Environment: real
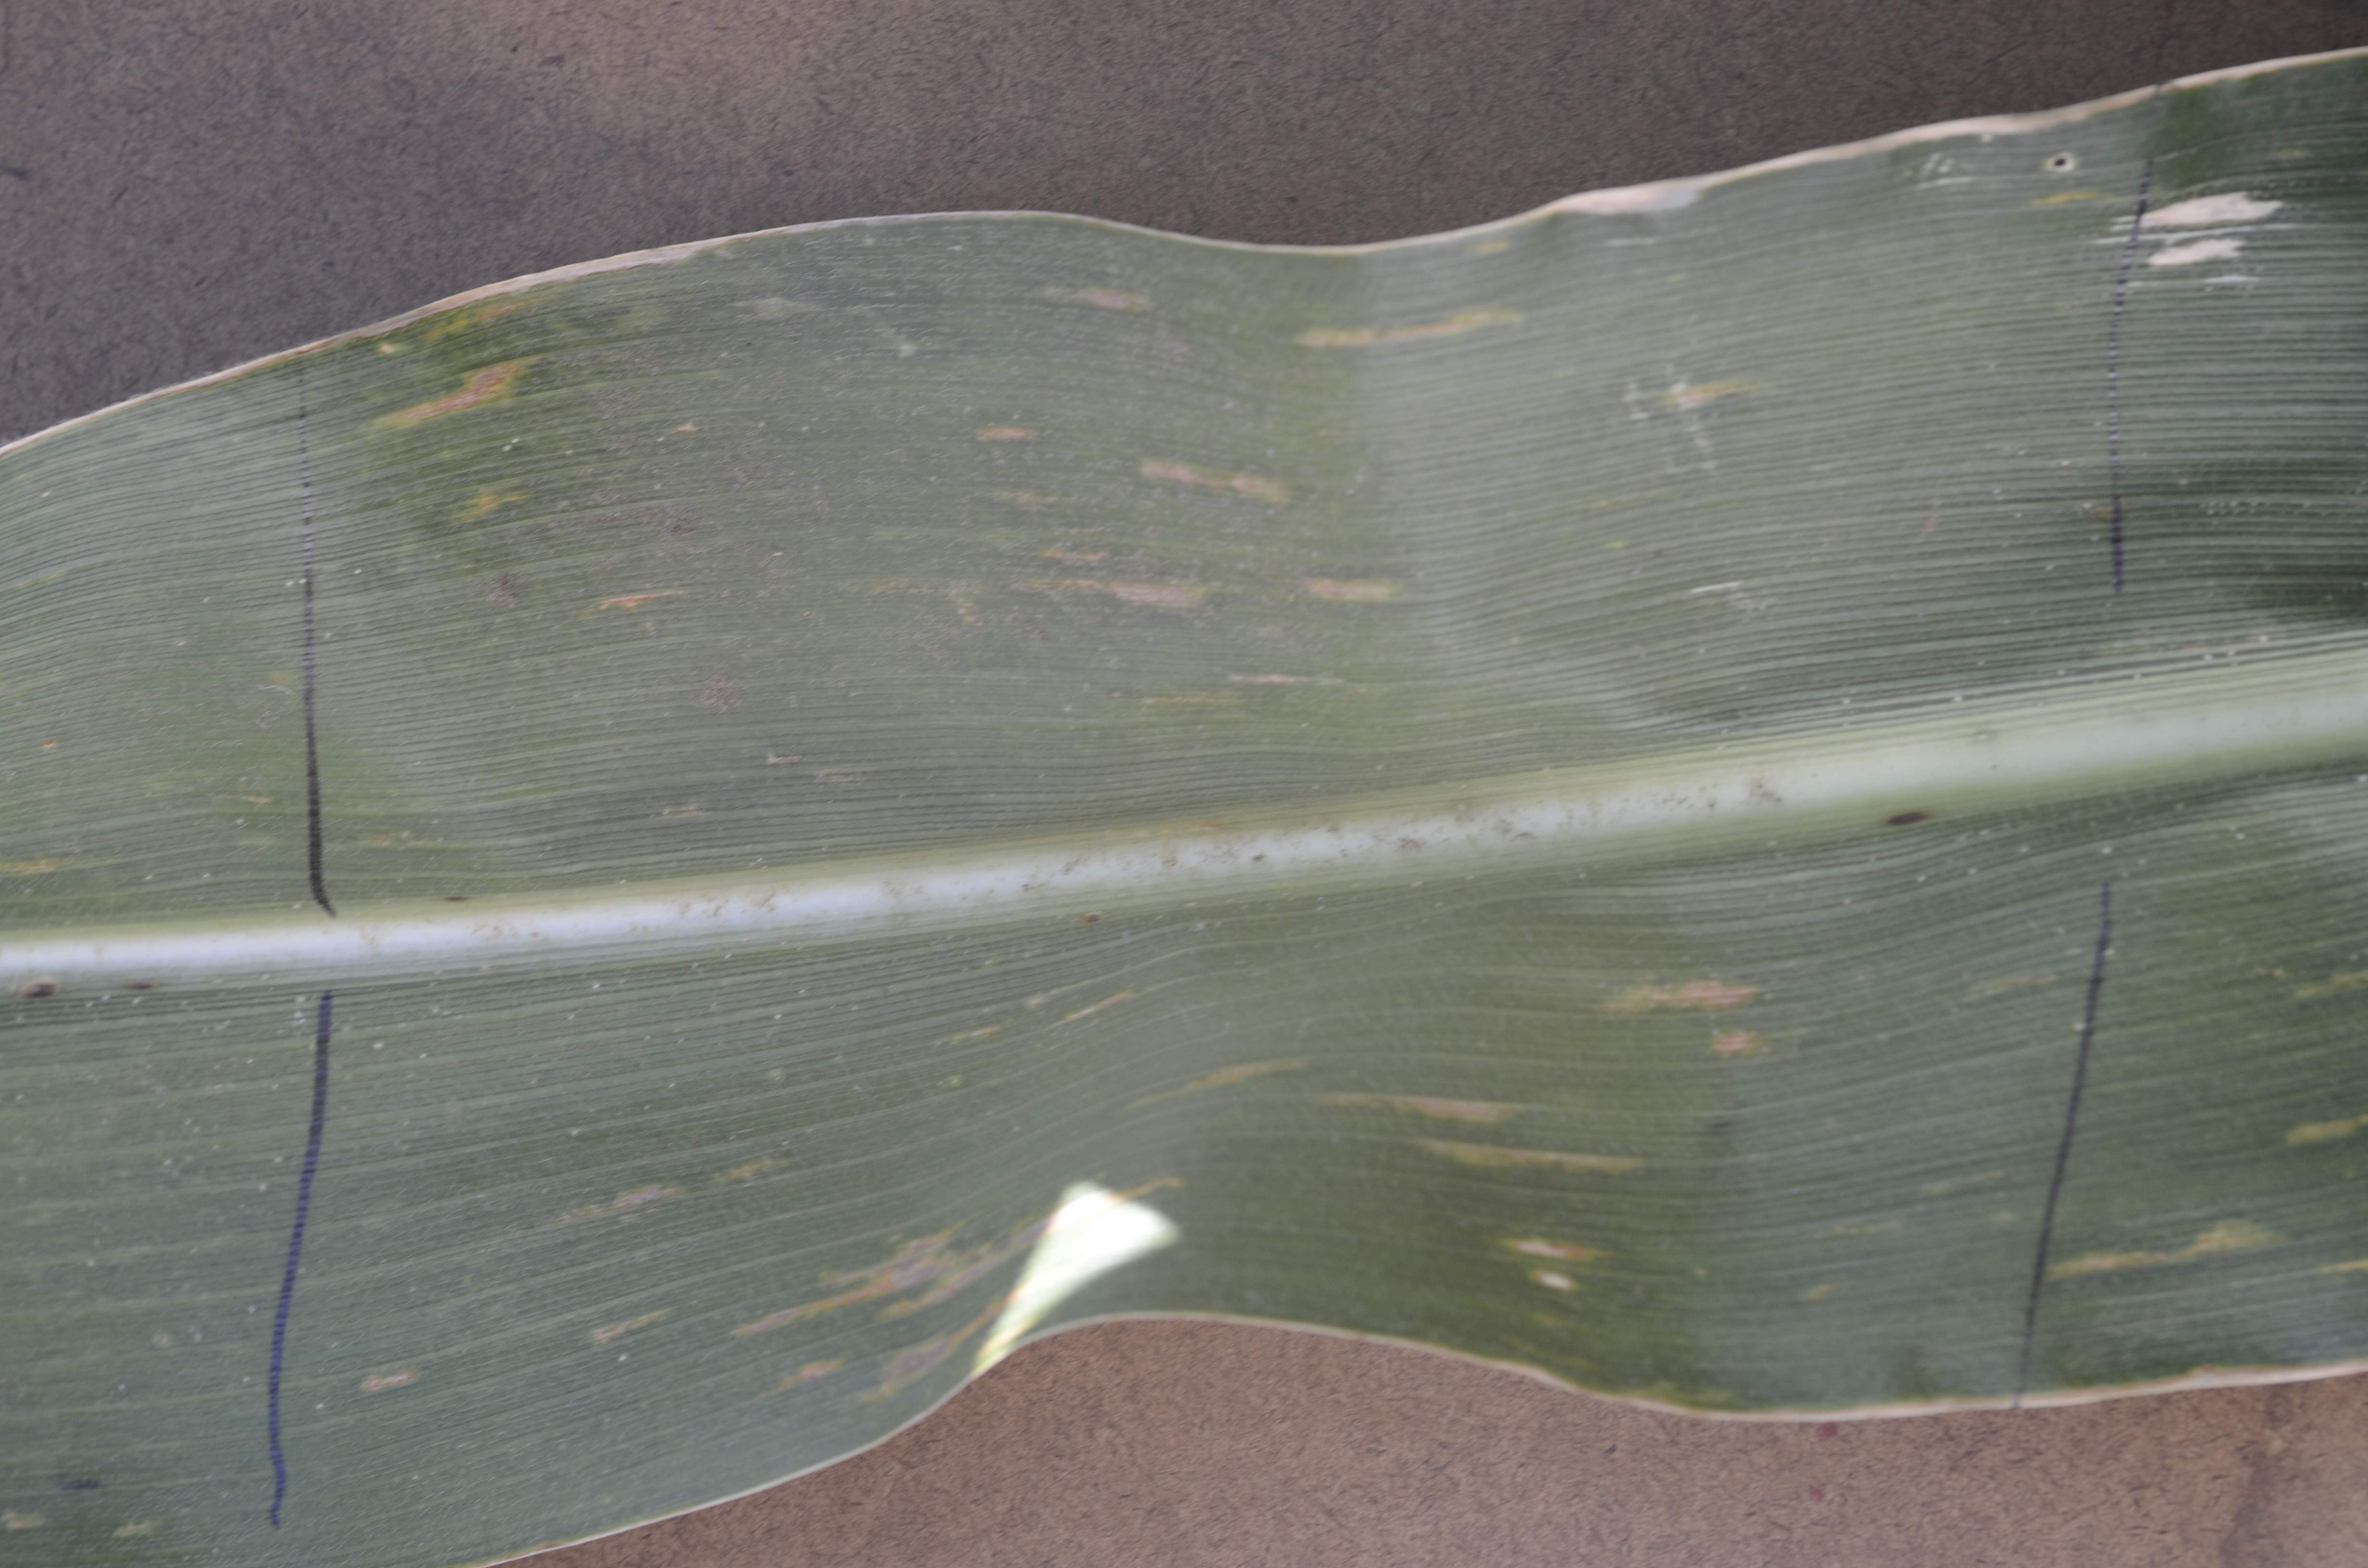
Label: gray_leaf_spot